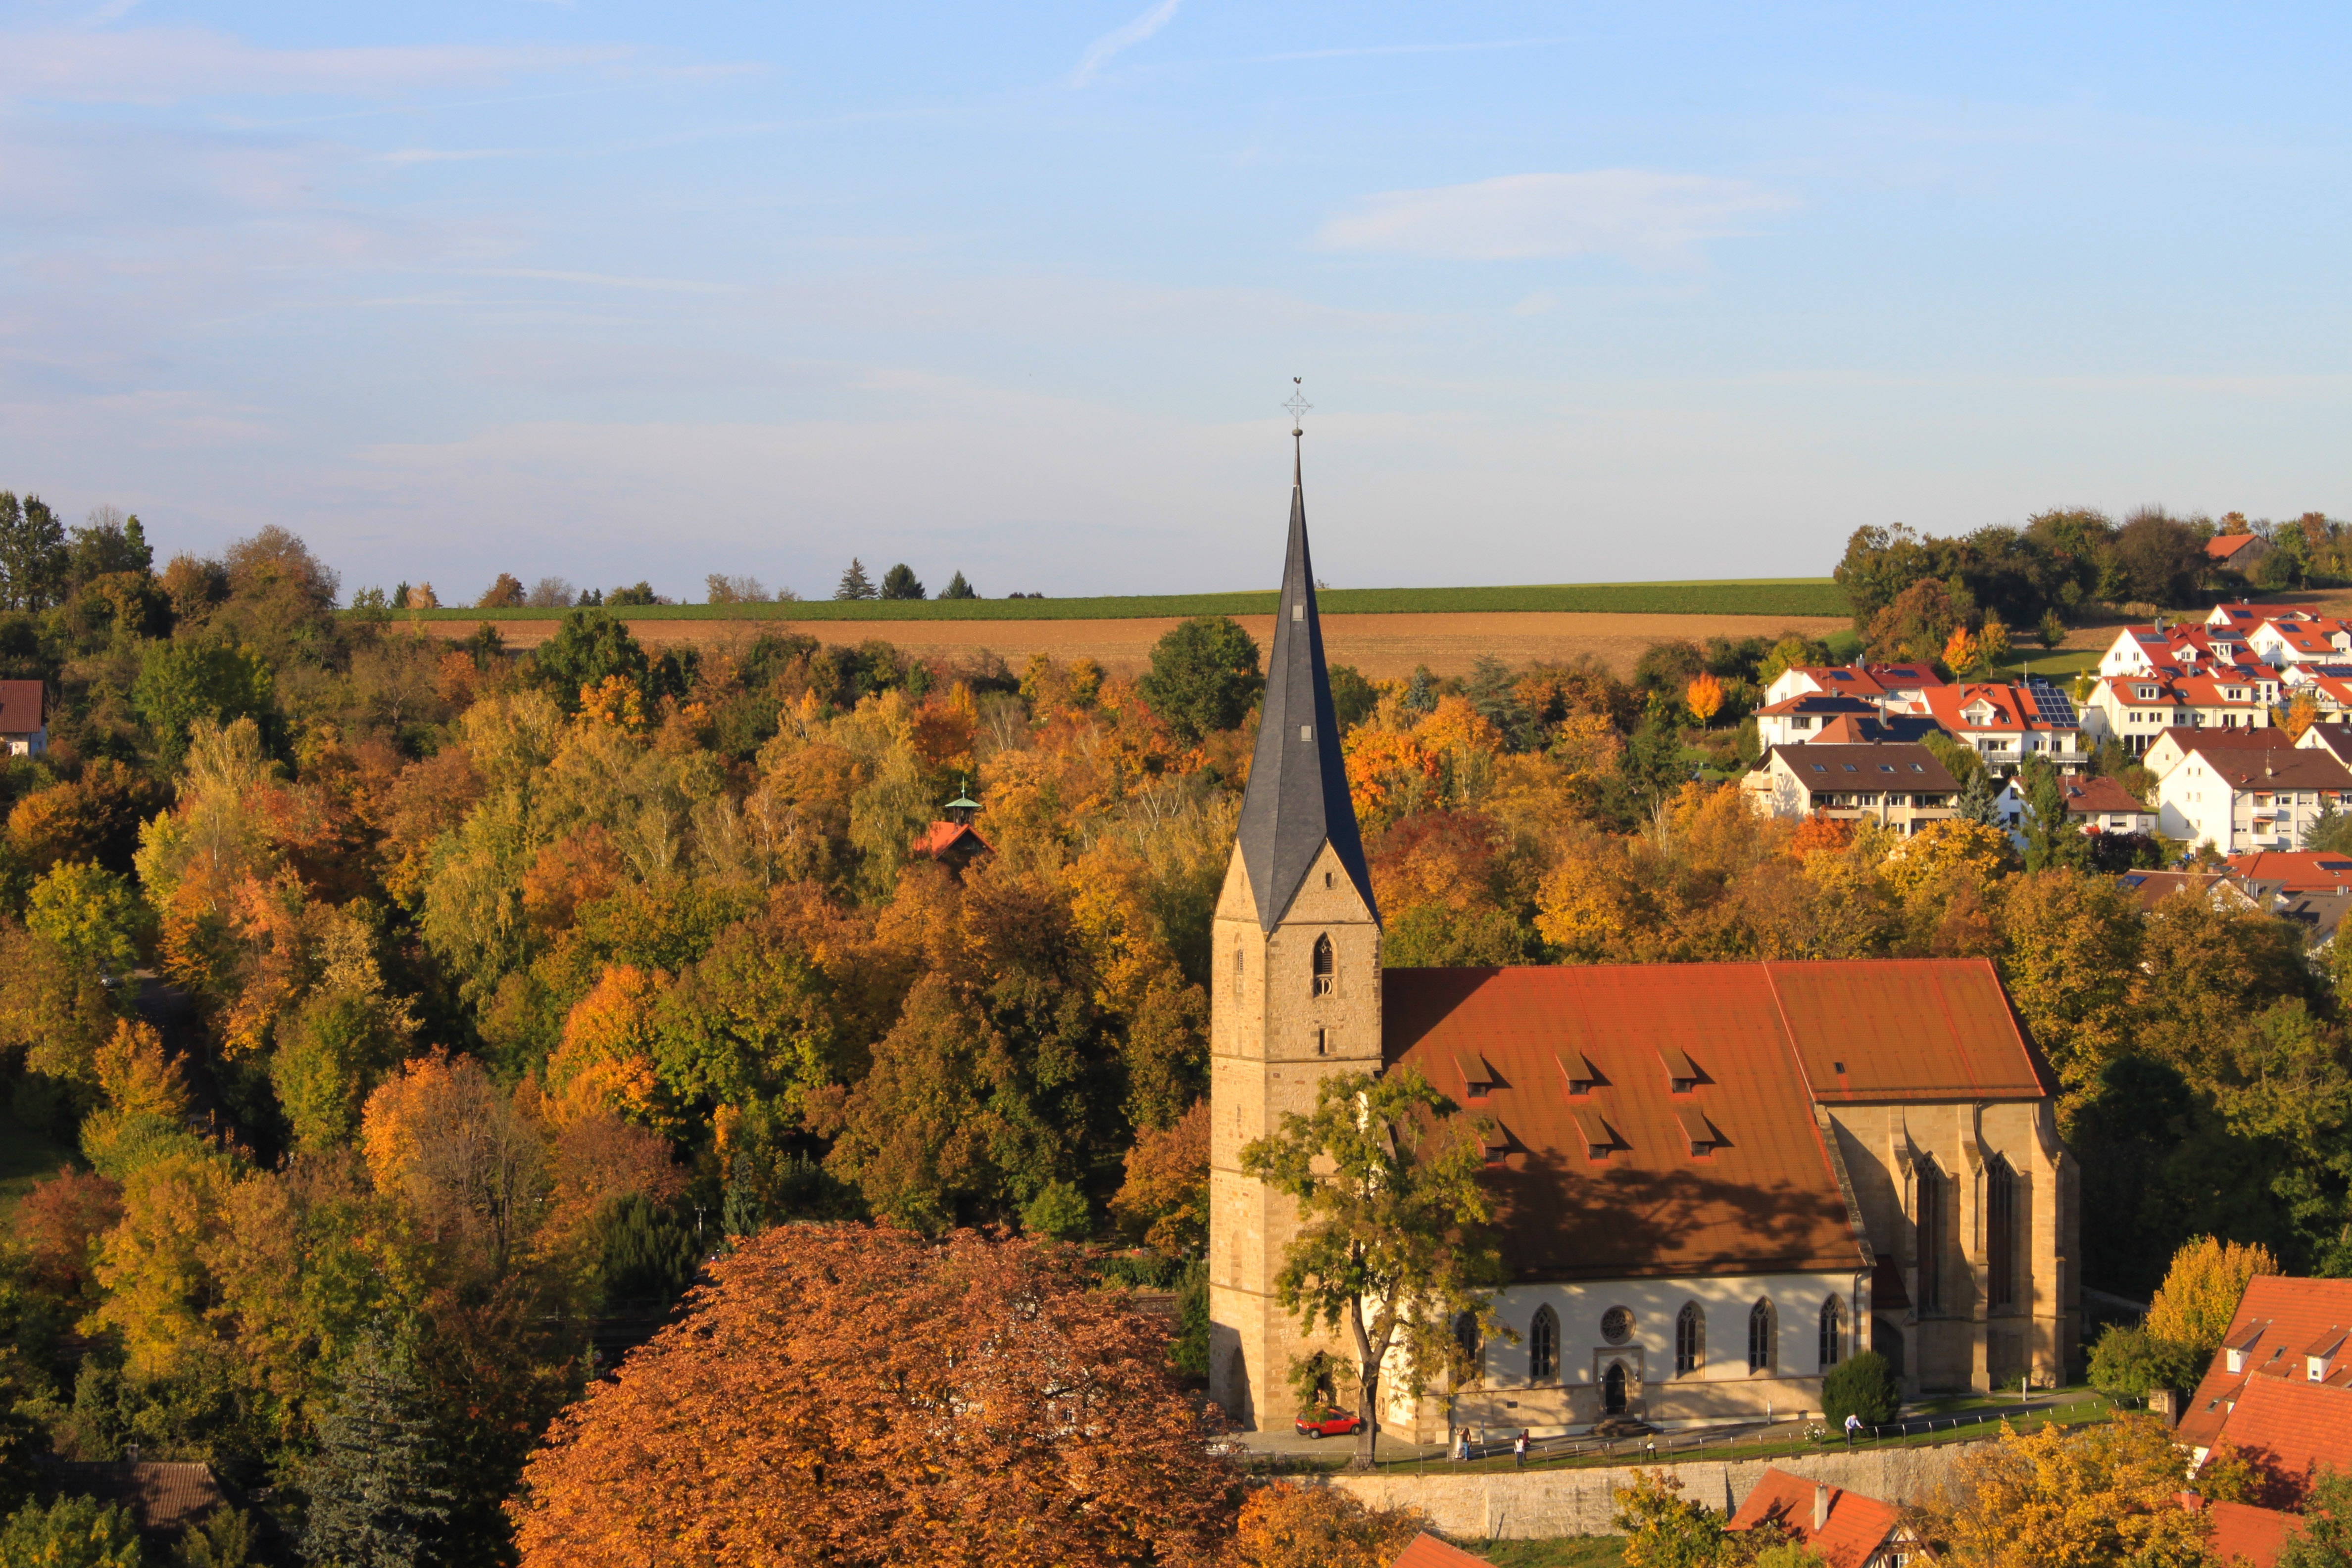
landscape, tree, leaf, flower, town, village, autumn, church, agriculture, tourism, season, rural area, marbach